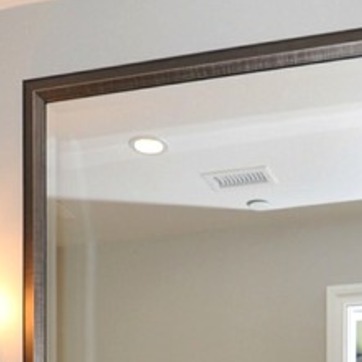
Material: mirror